Mularaja

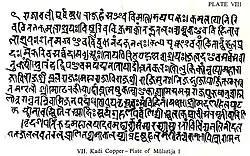
Kadi copper-plate of Mularaja I

In the mid-tenth century CE, Mularaja supplanted the last Chavada (Chapotkata) king of Gujarat and established the Chaulukya or Chaulukya dynasty.